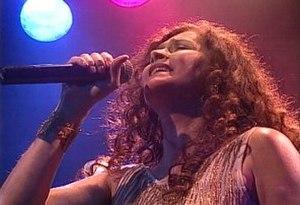
Joanna, nom de scène de Maria de Fatima Gomes Nogueira, née à Rio de Janeiro le 27 janvier 1957, est une chanteuse brésilienne.